Lying (position)

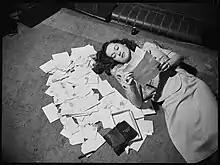
Betty Bryant lying down and reading letters

Lyingalso called recumbency, prostration, or decubitus in medicineis a type of human position in which the body is more or less horizontal and supported along its length by the surface underneath. Lying is the most common position while being immobilized (e.g. in bedrest), while sleeping, or while being struck by injury or disease.